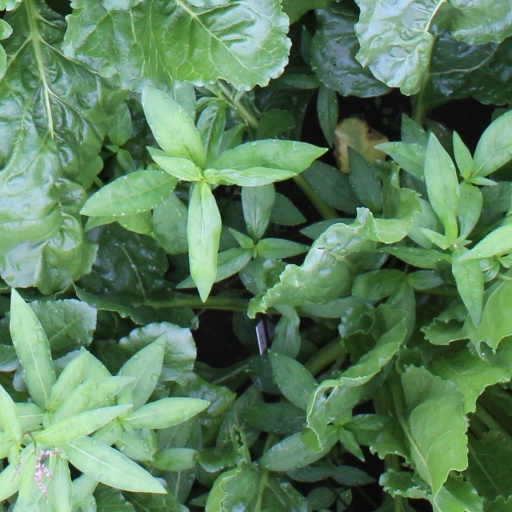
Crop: sugar beet